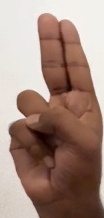
ASL sign: U